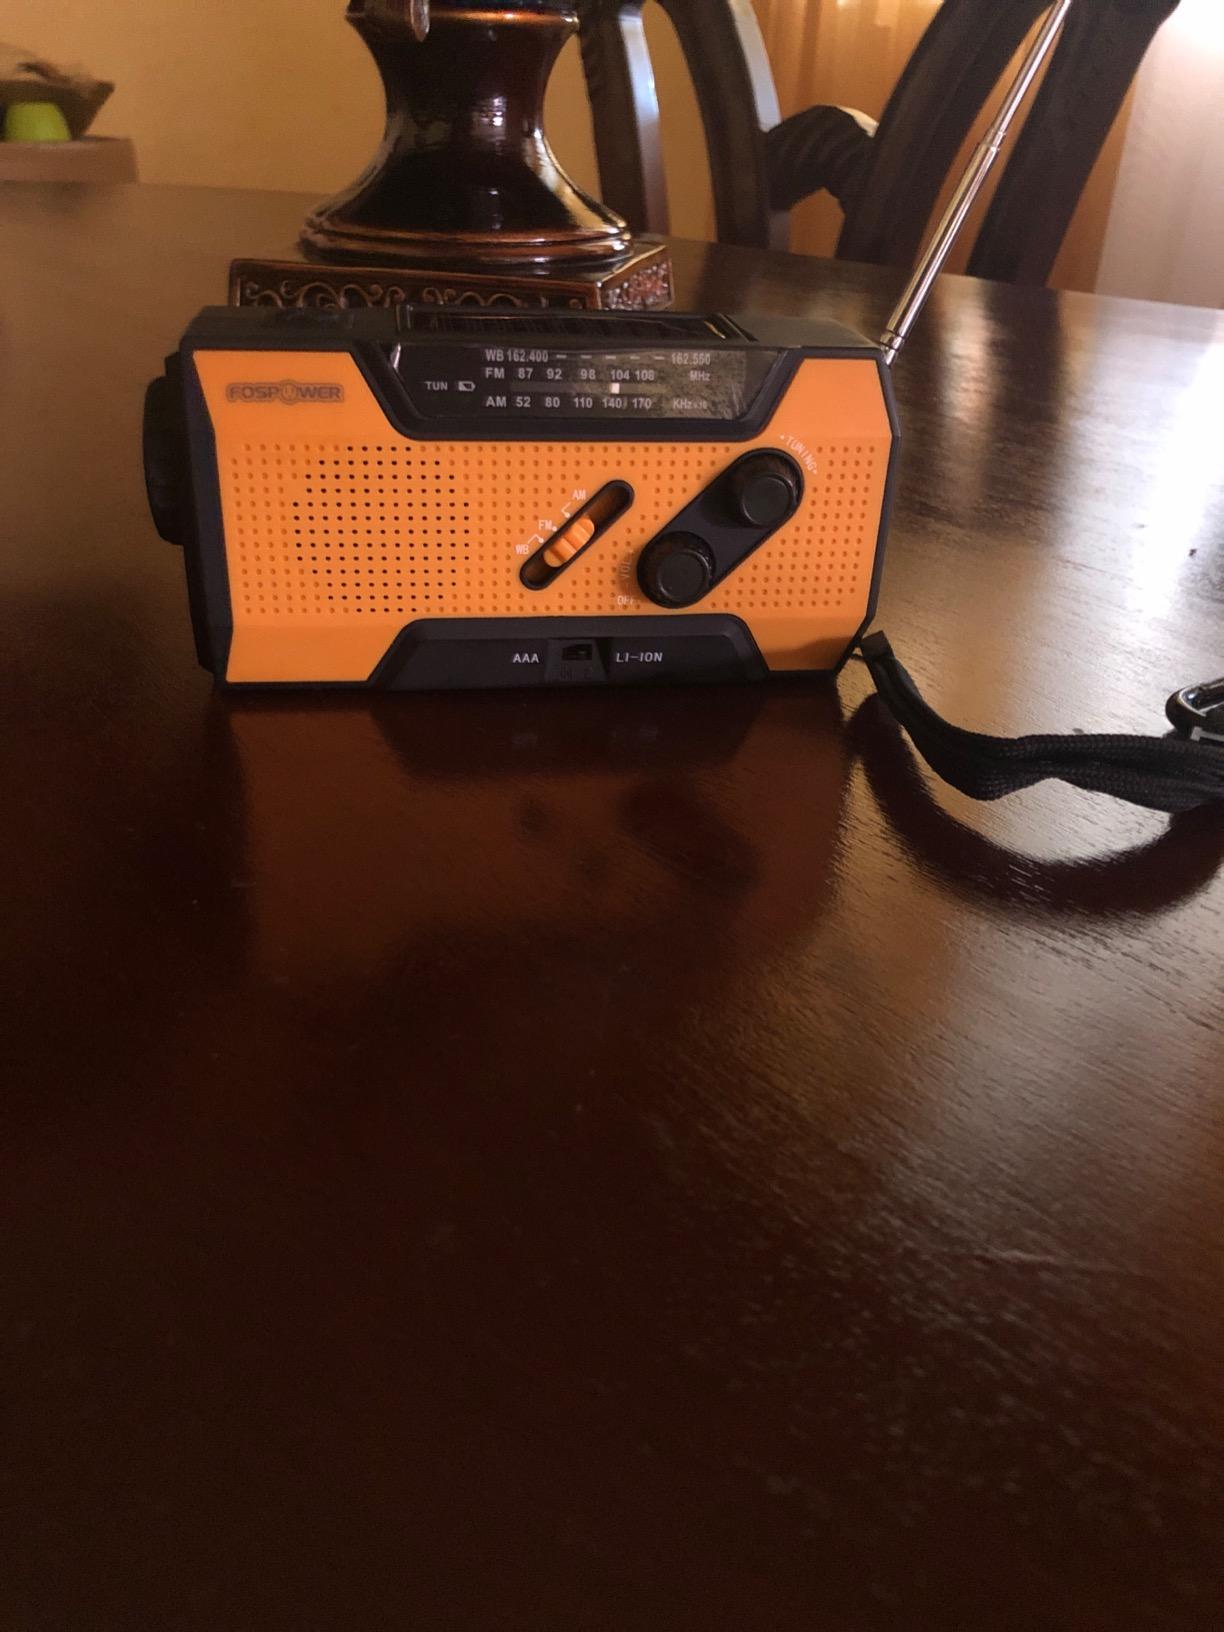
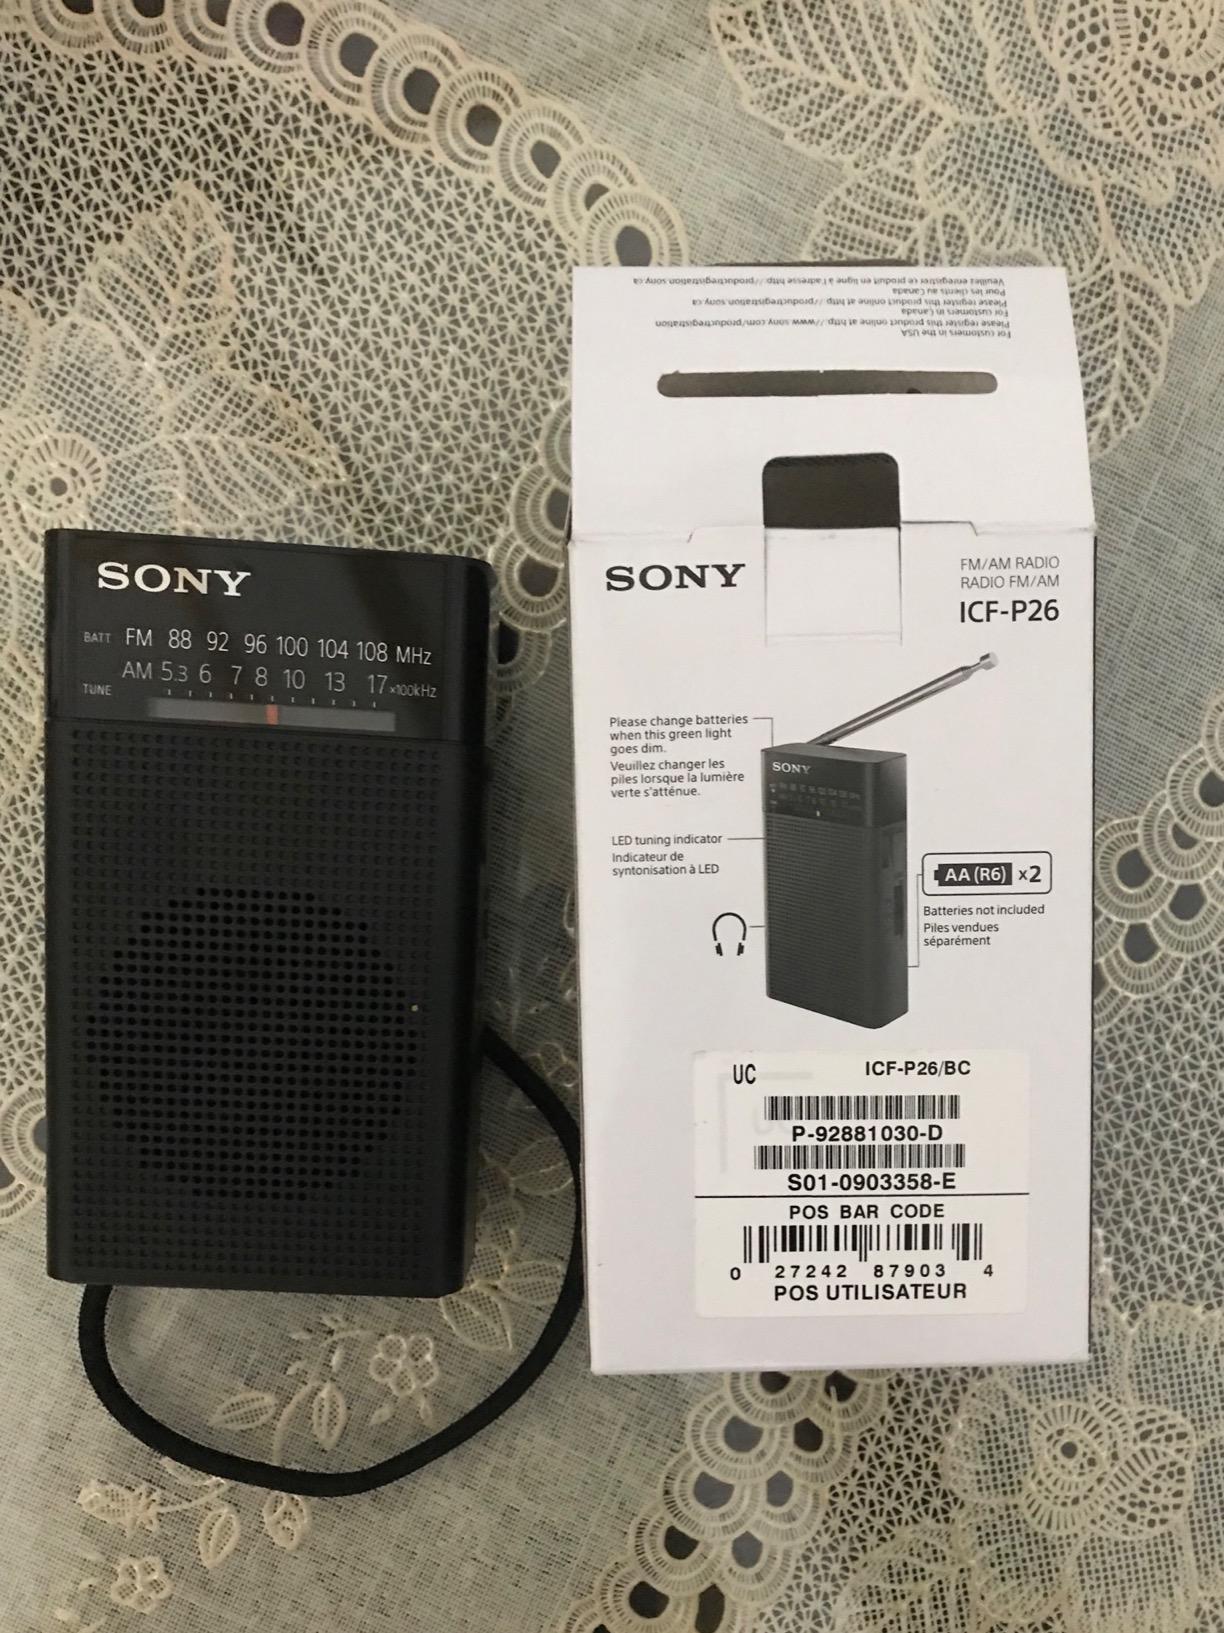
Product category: radio
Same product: no